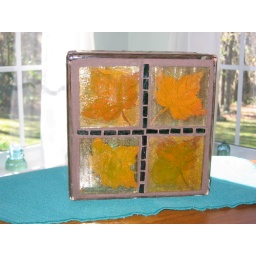
decorative paper under textured stained glass